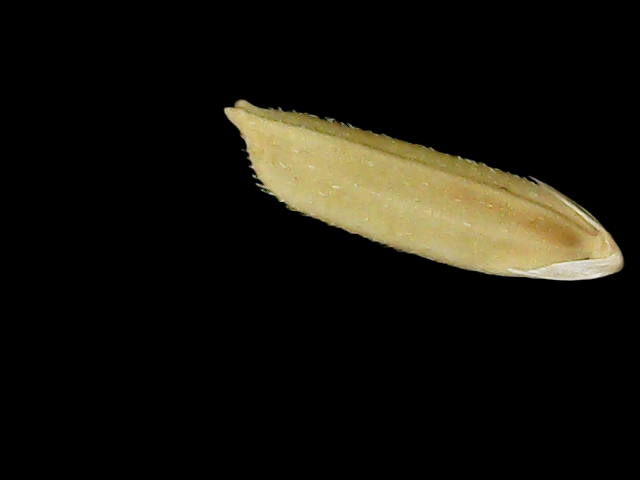
Rice variety: Bd75